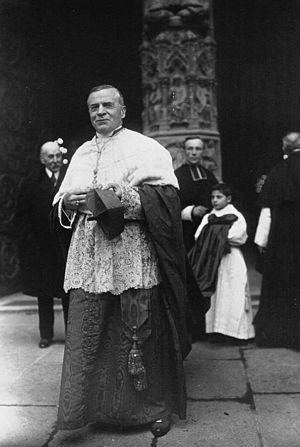
La rue du Cardinal-Dubois est une voie du 18ᵉ arrondissement de Paris, en France.
Louis-Ernest Dubois, né le 1ᵉʳ septembre 1856 à Saint-Calais et mort le 23 septembre 1929 à Paris est un évêque catholique français, successivement évêque de Verdun puis archevêque de Bourges, de Rouen puis de Paris et cardinal.
L'Institut grégorien de Paris était un établissement pédagogique et religieux dans l'optique de la formation musicale du chant grégorien, fondé à Paris en 1923. Cet institut fut créé, à la suite d'un congrès parisien consacré au chant grégorien et à la musique sacrée, tenu en décembre 1922.